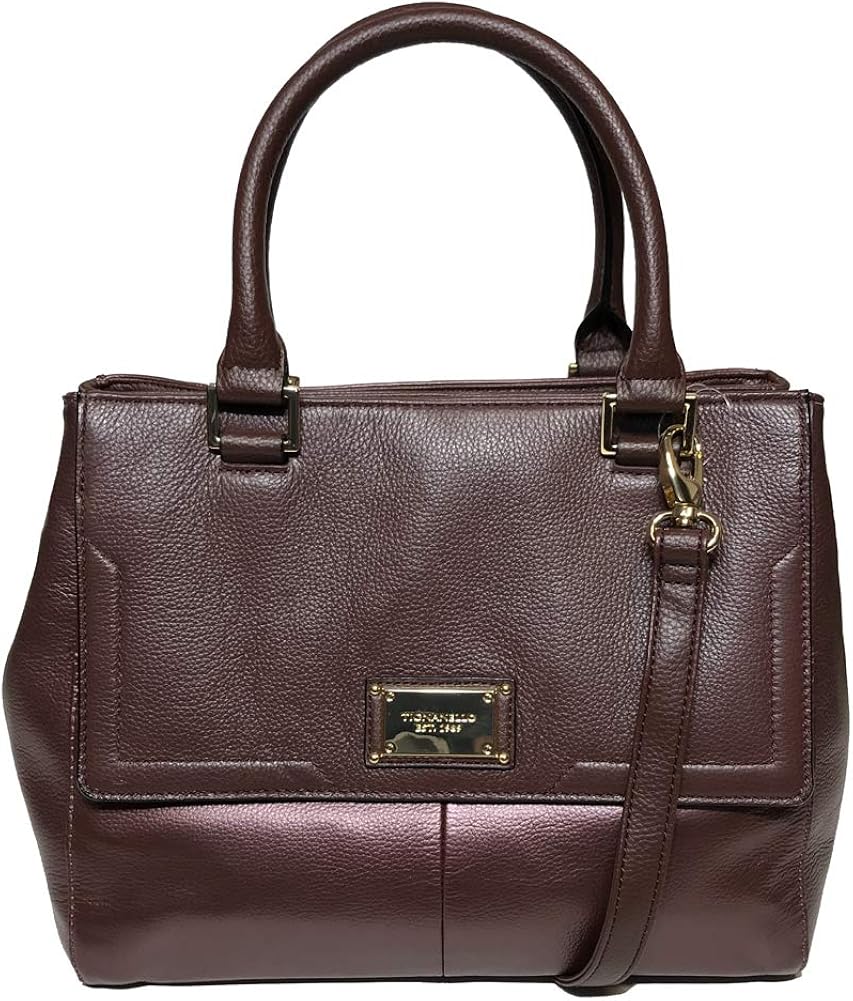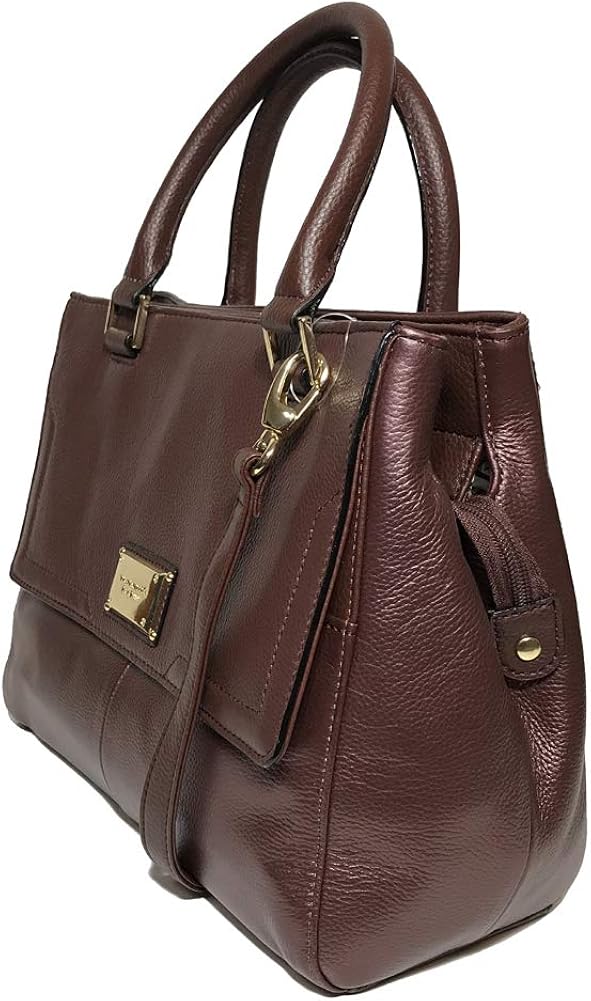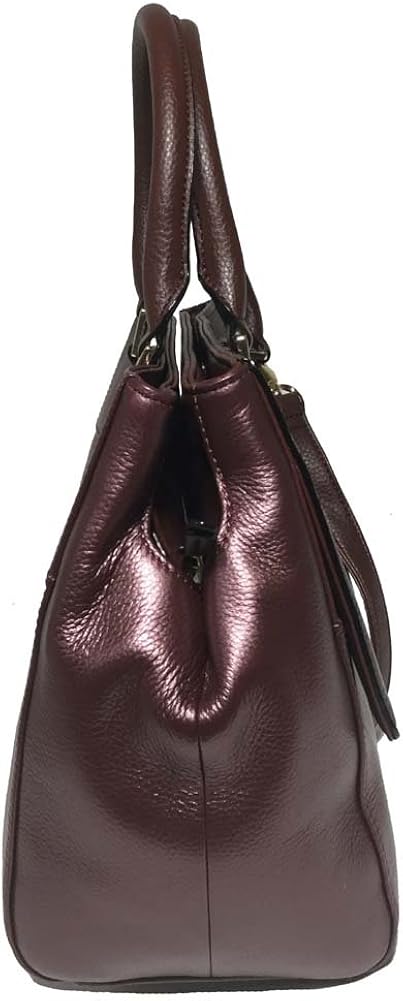
Tignanello Gracious Style Triple Entry Satchel, Raisin, 68632892
Category: AMAZON FASHION
Tignanello Gracious Style Triple Entry Satchel in Raisin Color
Features: Genuine Leather | 1 top zip compartment and 2 top compartments with strong magnetic snap | Front flap entry compartment with strong magnetic snap | Removable shoulder strap | Inner zip pocket and 2 inner slip pockets | Genuine Leather With Man Made Trim